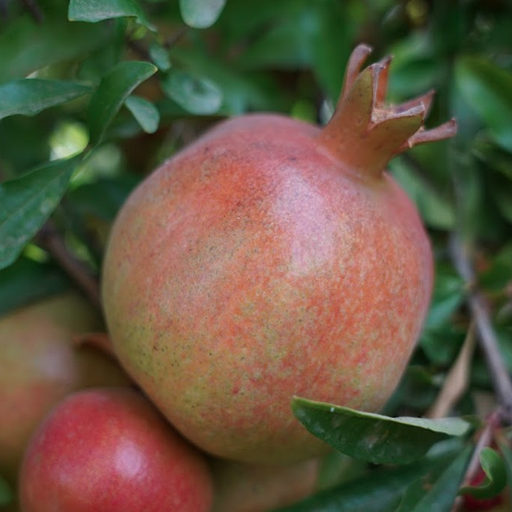
Label: Healthy